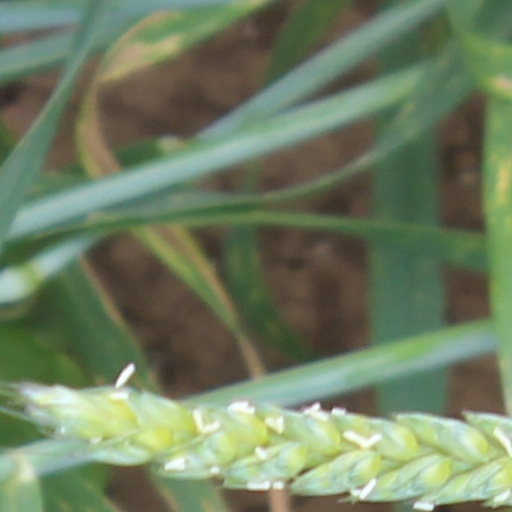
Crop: wheat